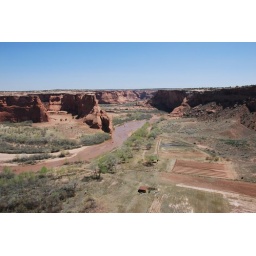
The canyon floor is still inhabited and cultivated by the Najavo.